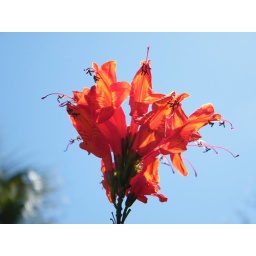
flowers against the blue sjy